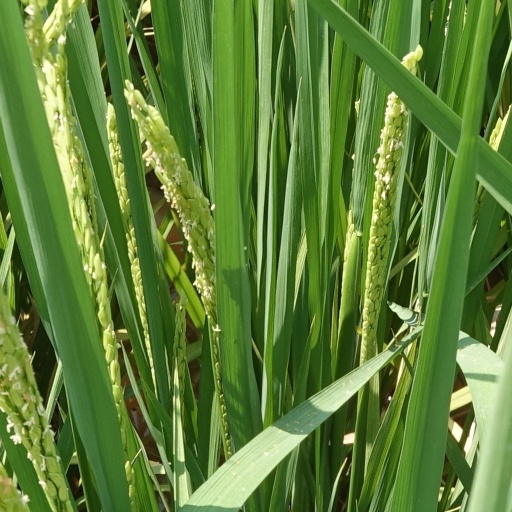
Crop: rice